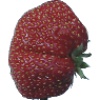
Label: strawberry_wedge